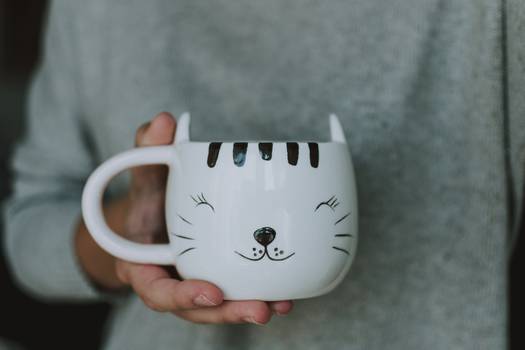
Label: No Watermark